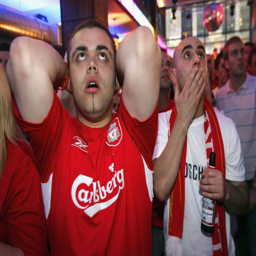
fans react whilst watching the during the match .